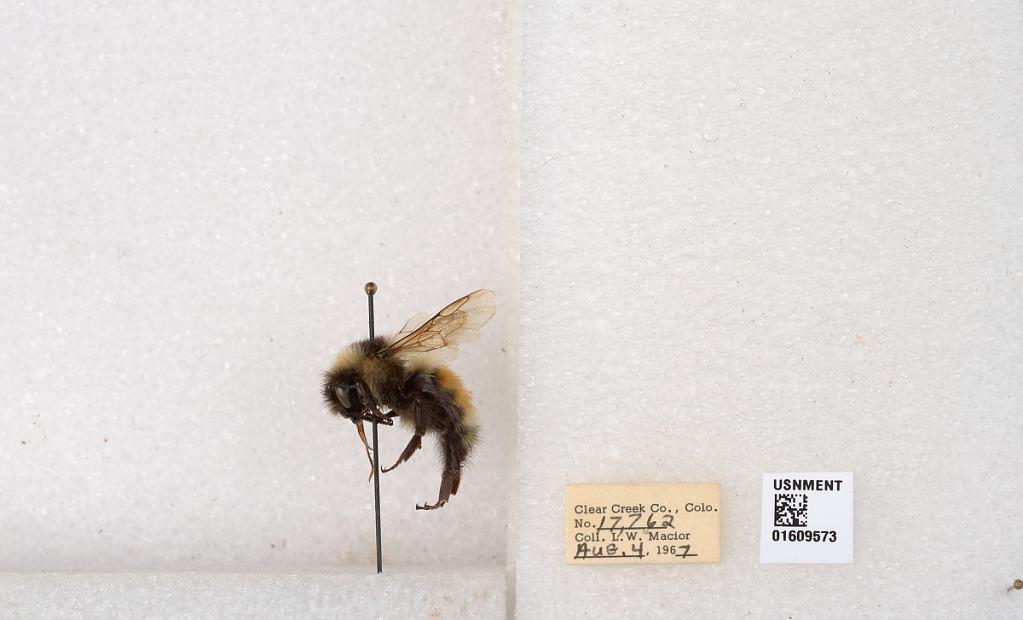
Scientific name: Bombus (Pyrobombus) sylvicola Kirby
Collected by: L. Macior
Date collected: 1967-8-4
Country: United States
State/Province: Colorado
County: Clear Creek
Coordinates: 39.6856, -105.645